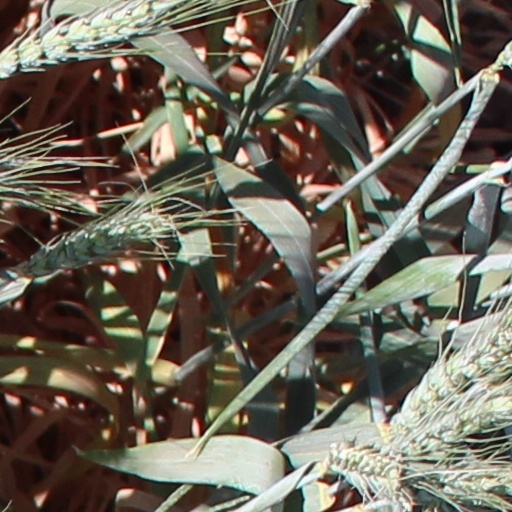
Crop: wheat